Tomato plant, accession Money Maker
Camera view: vertical (180 deg); turntable rotation: 120 degrees
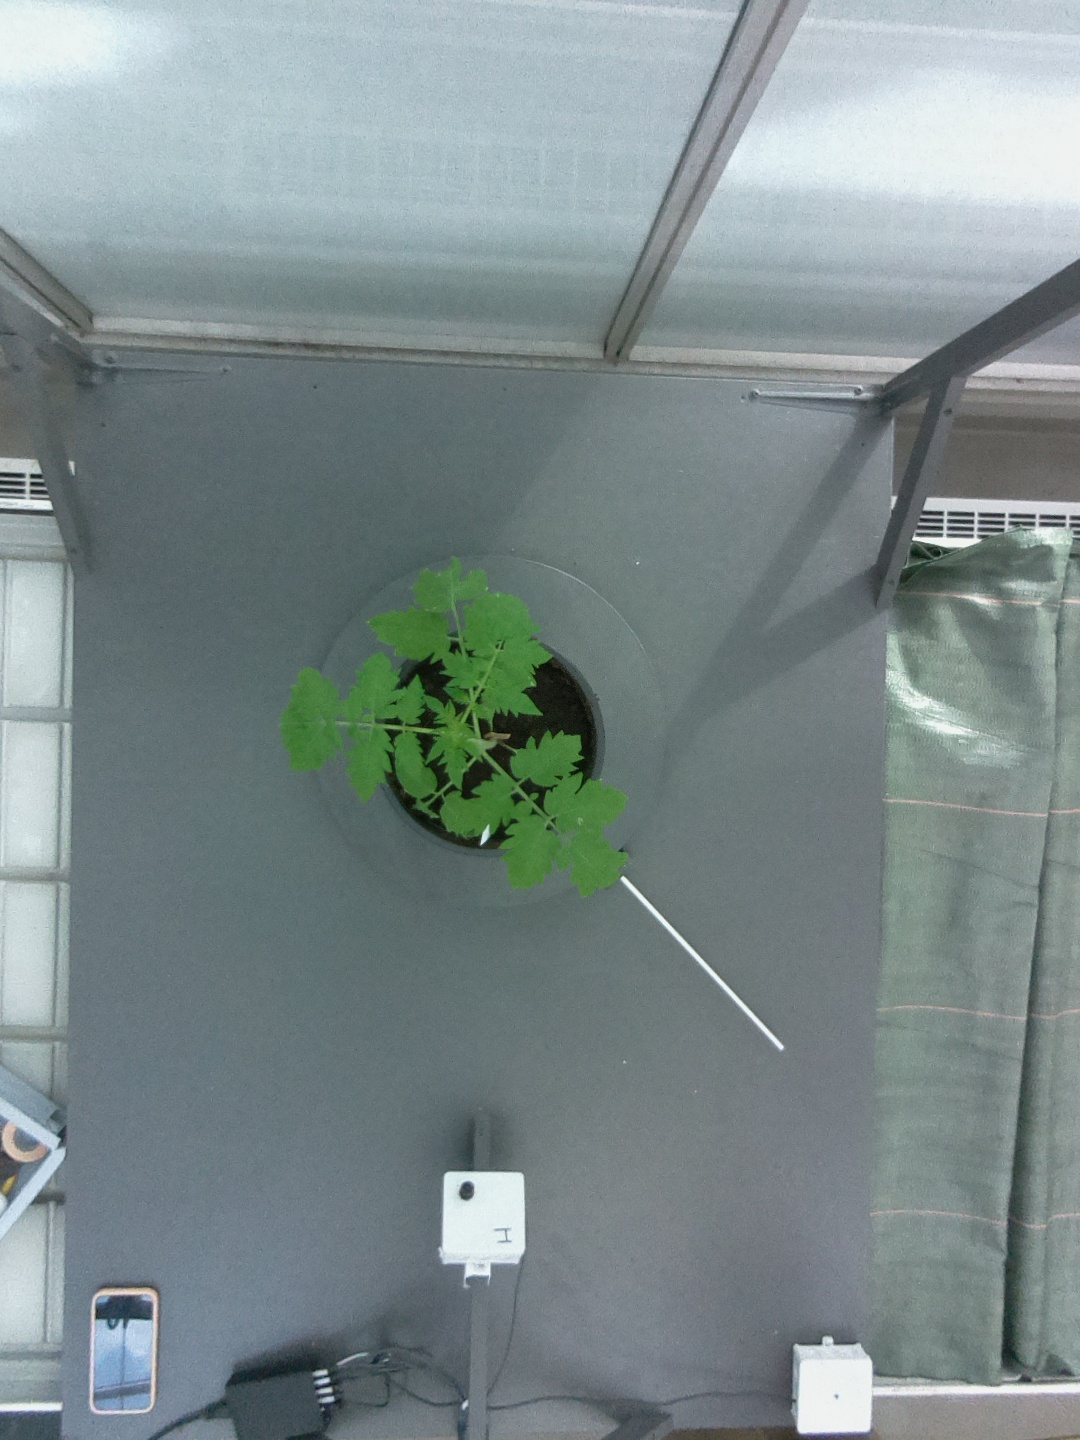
BBCH growth stage 13: 6 of true leaves visible